Archer Heights, Chicago

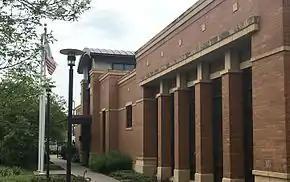

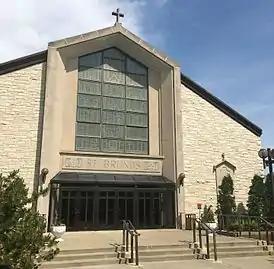

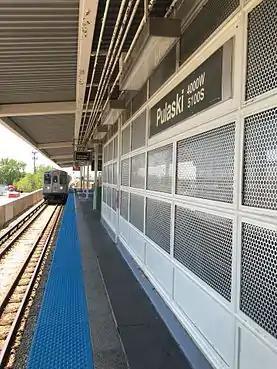

Historically, transportation between downtown Chicago and the Southwest Side was limited to express buses that traveled down the Stevenson Expressway. The Orange Line was created in 1993 to solve this issue. Pulaski station was built as an Orange Line stop at the corner of Pulaski Road and 51st Street near Archer Avenue.